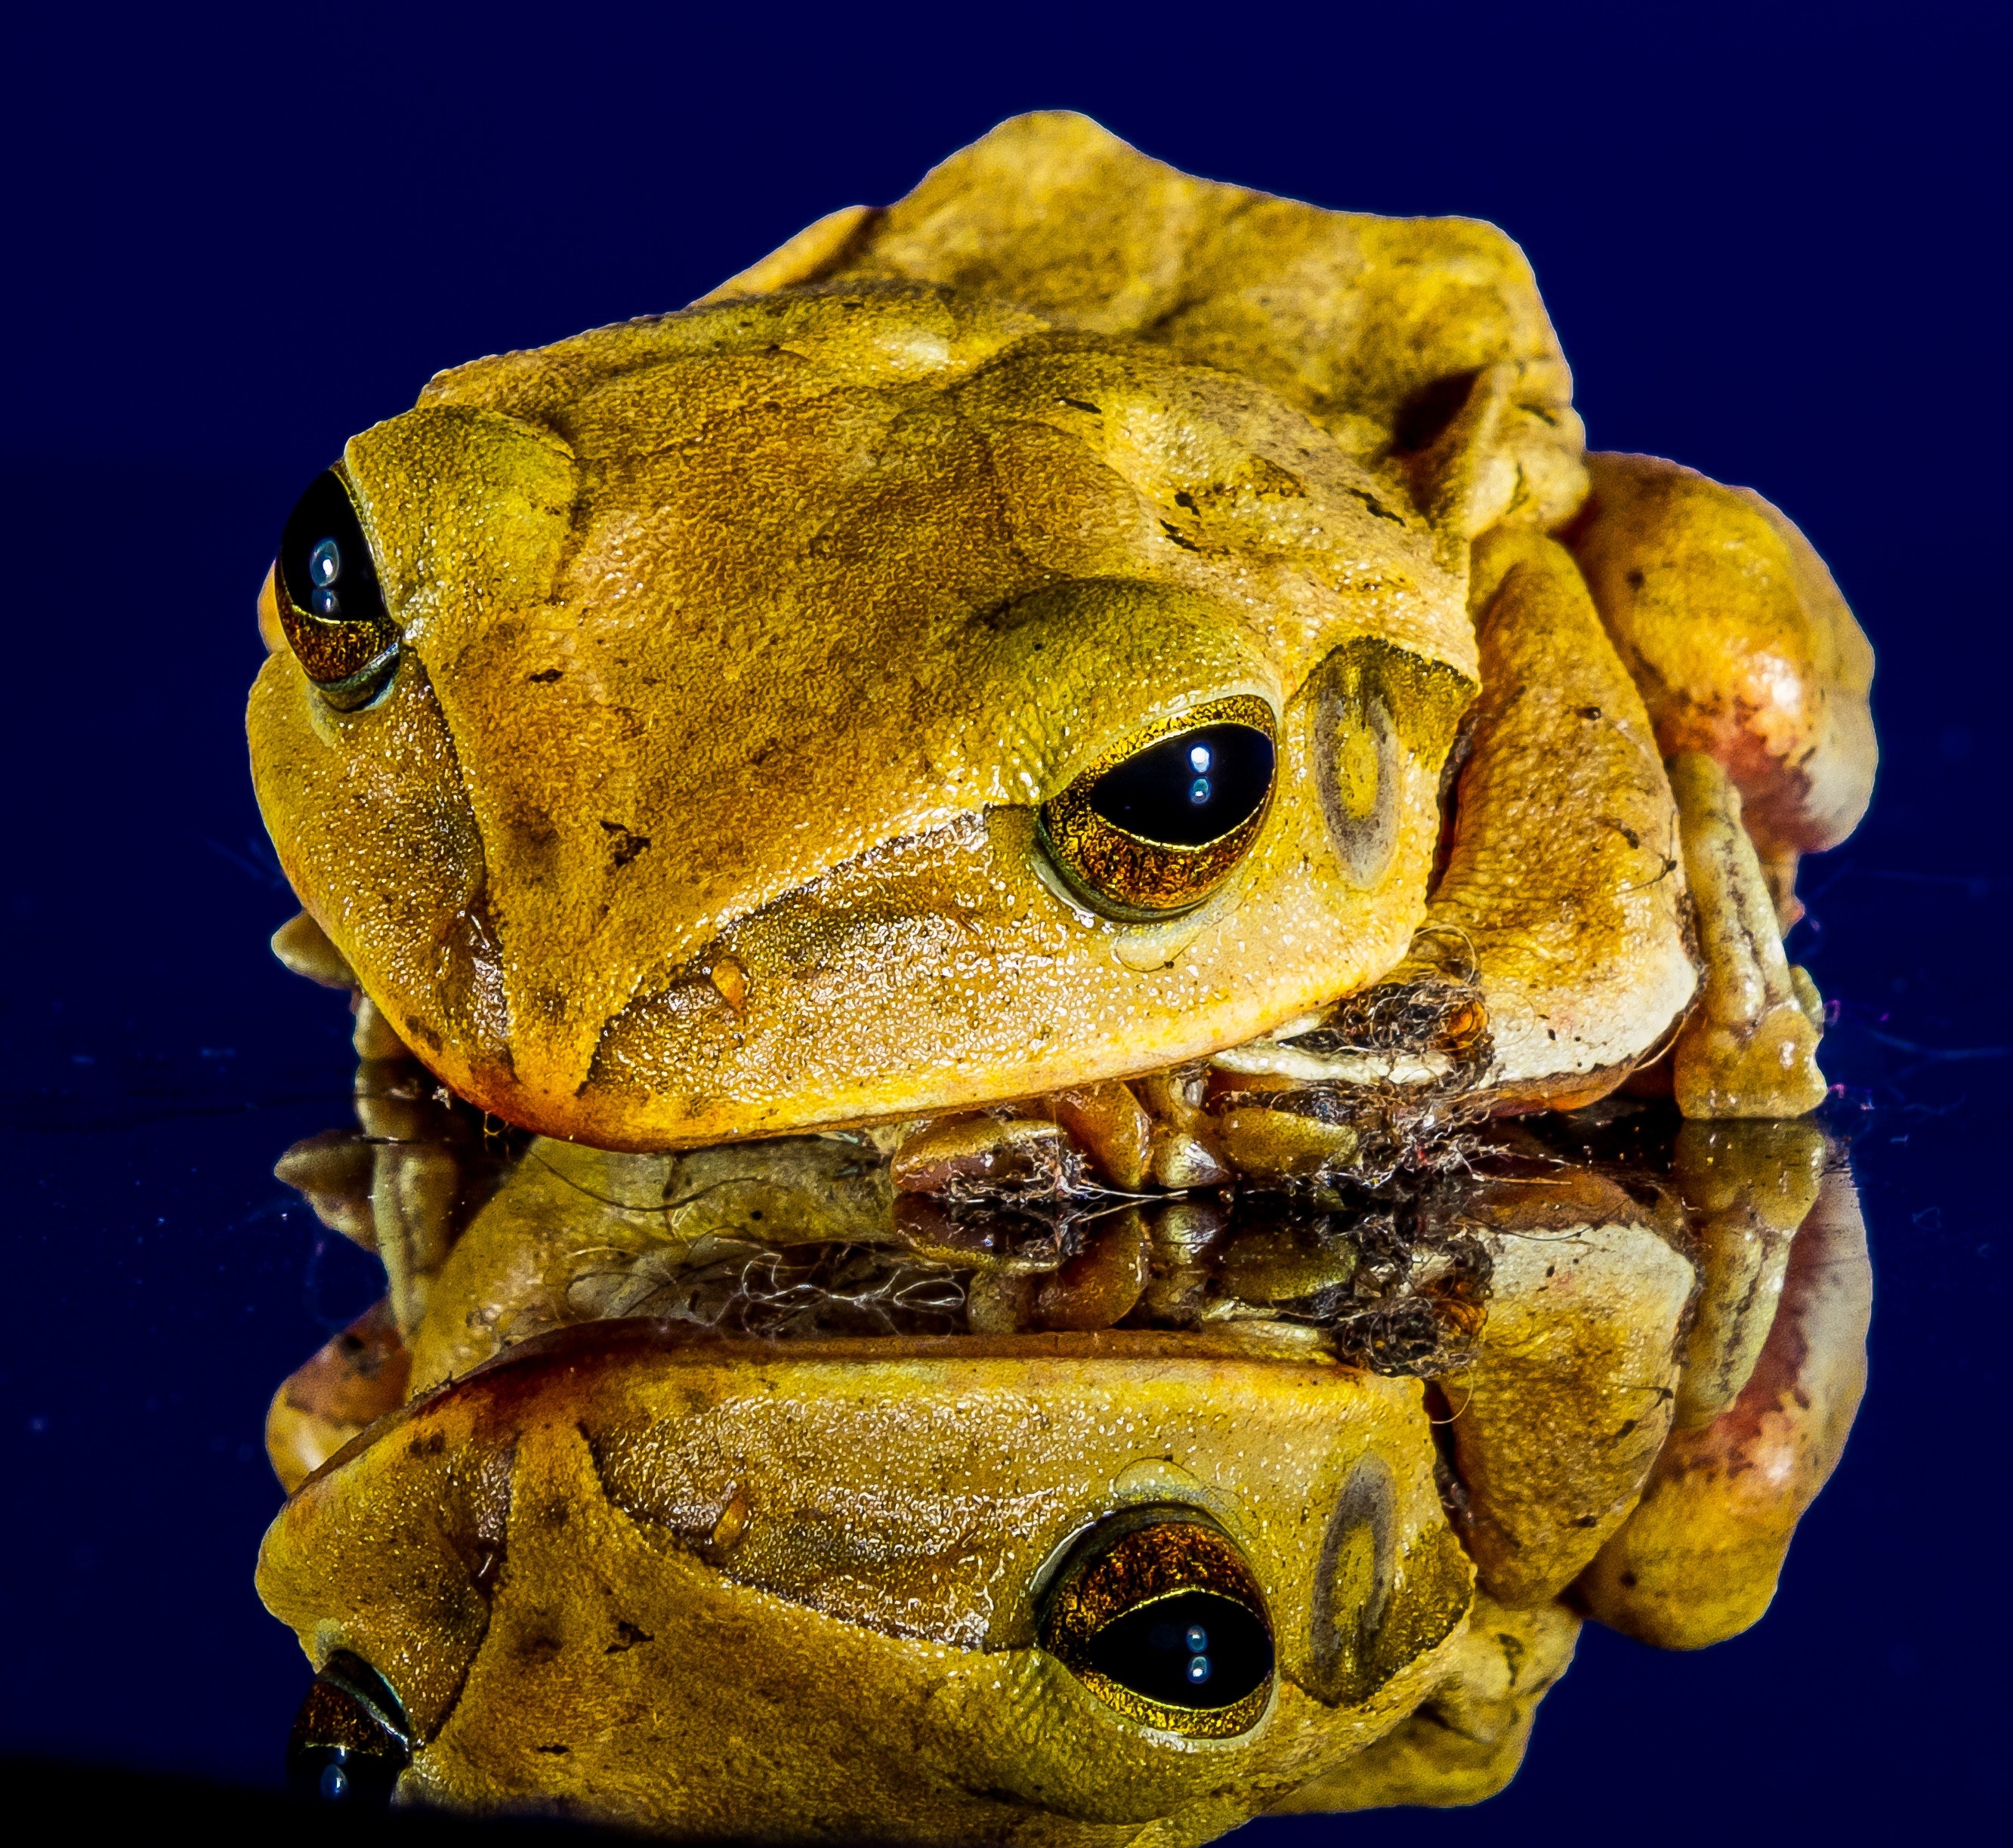
toad, frog, amphibian, True toad, bufo, Shrub frog, eye, organism, Beaked Toad, Anaxyrus, wood frog, cane toad